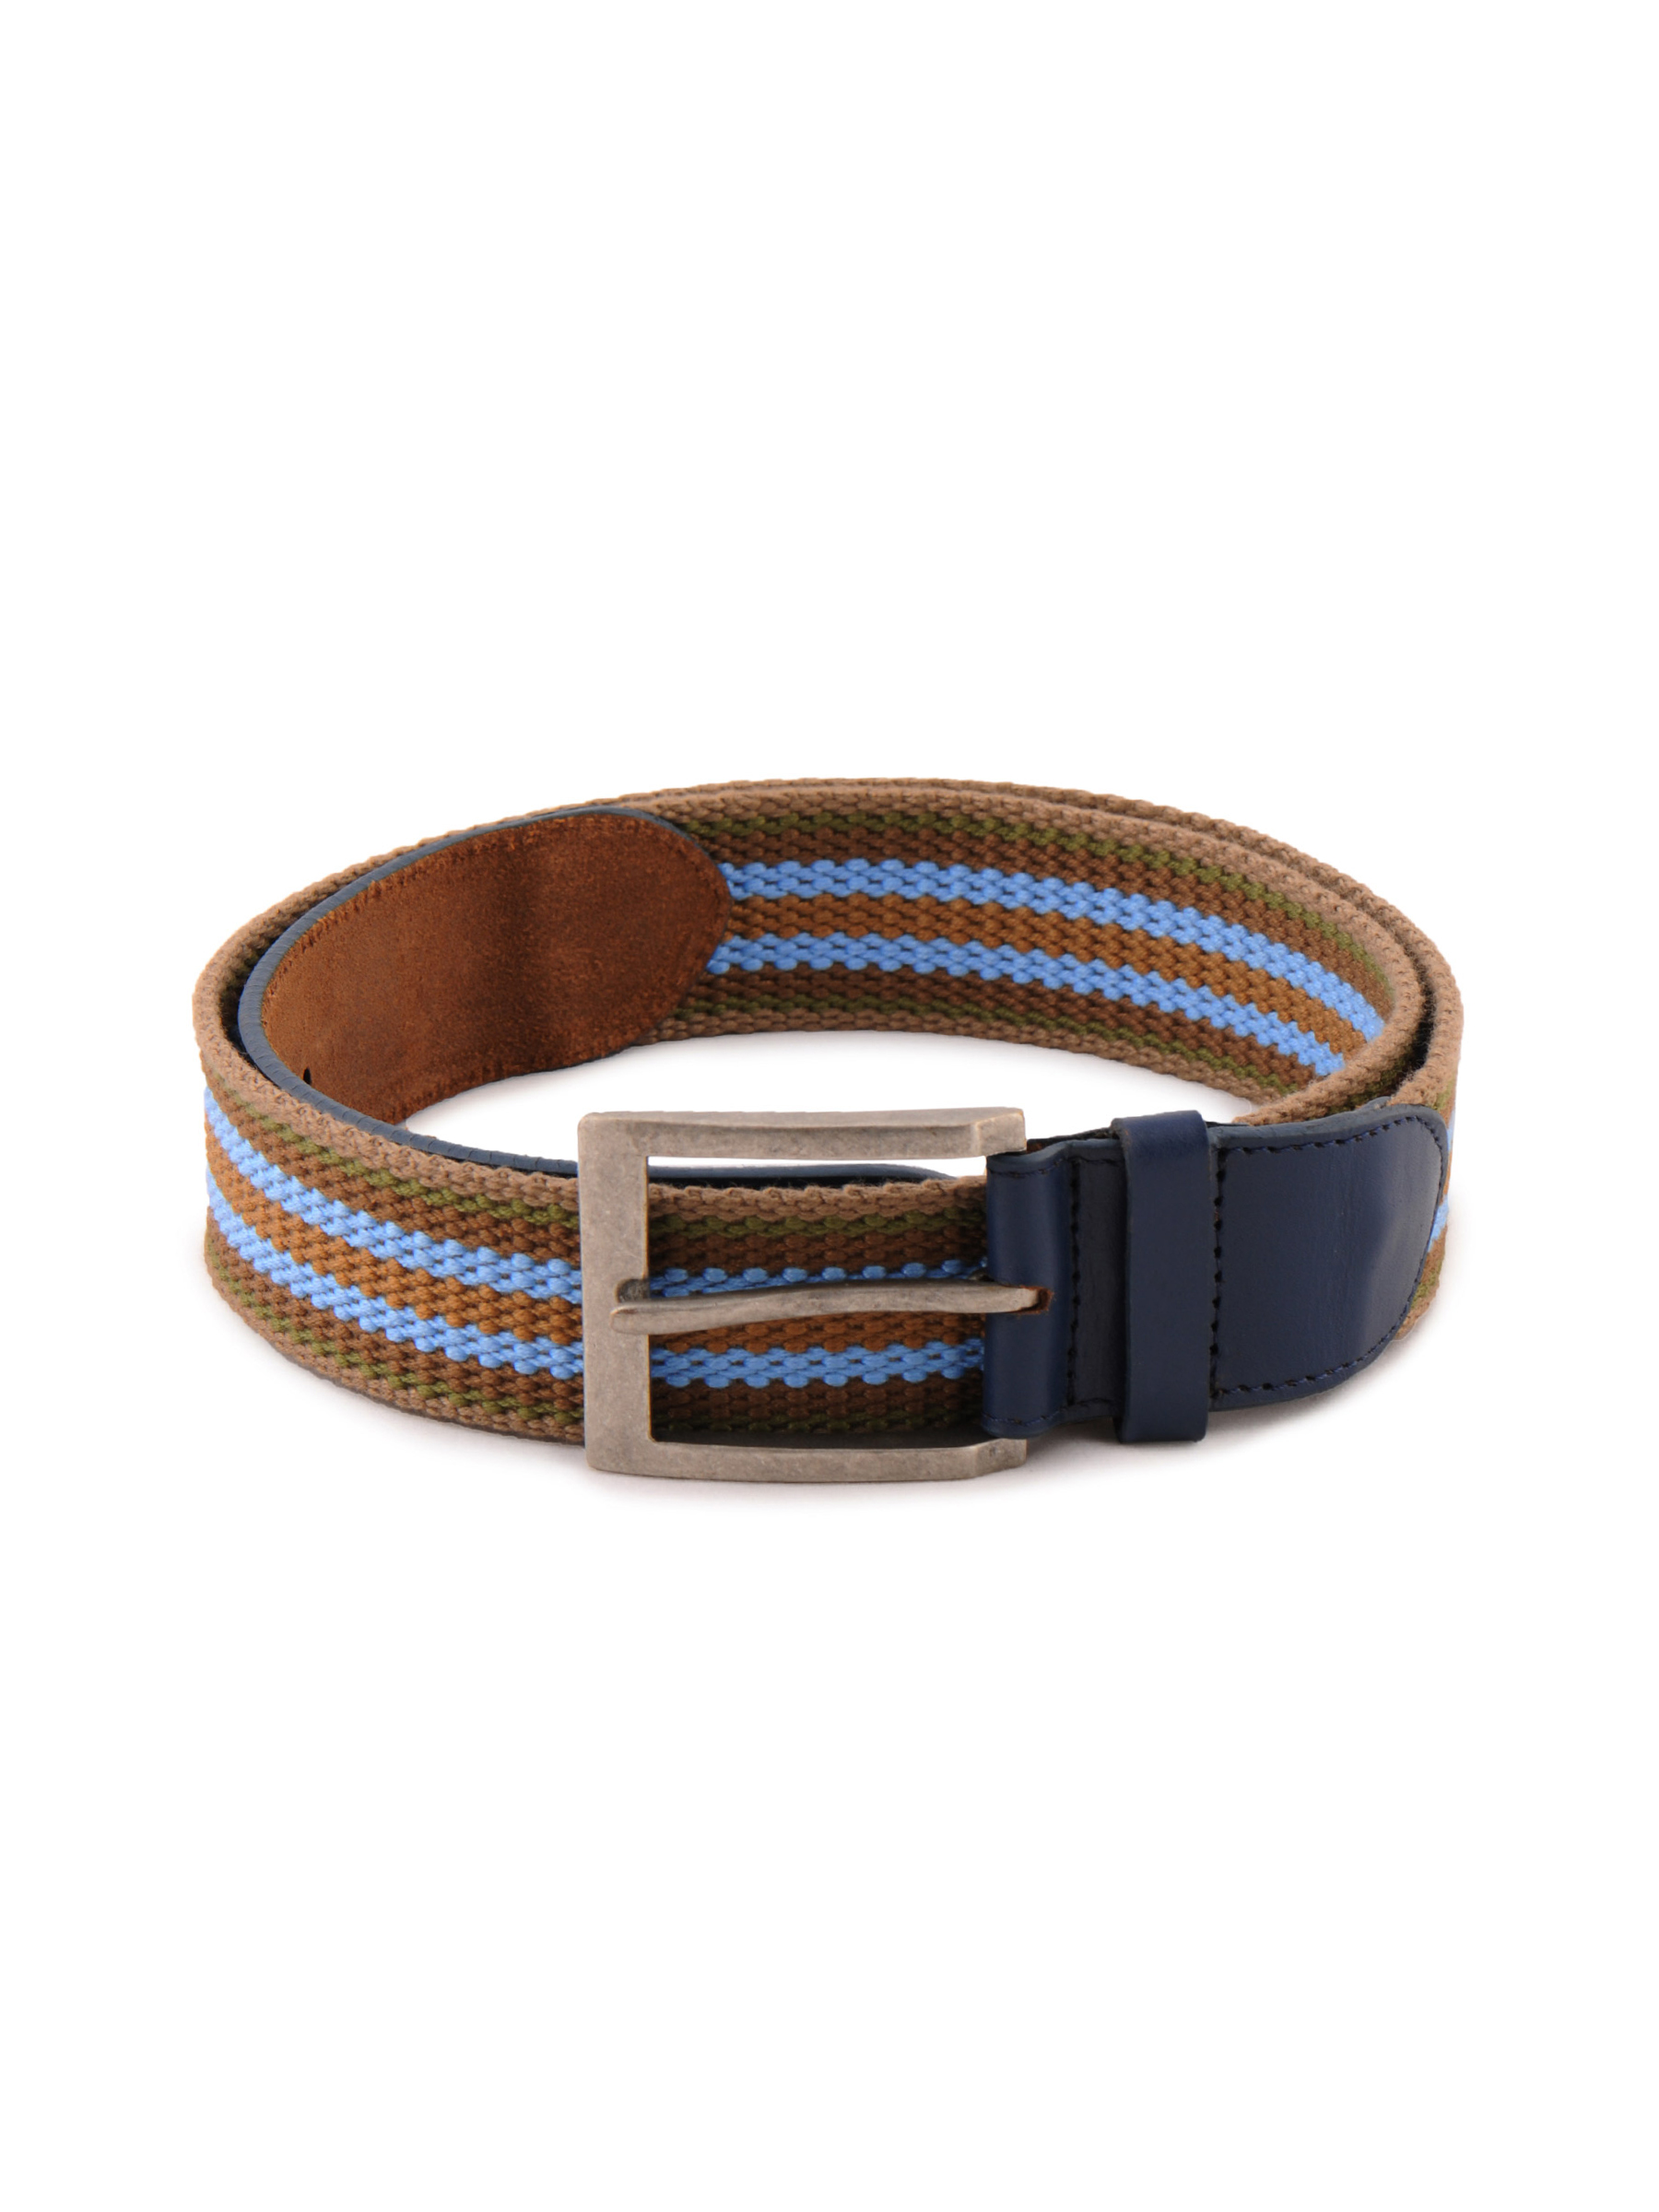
New Hide Men Stripes Blue Belts
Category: Accessories / Belts / Belts
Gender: Men
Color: Blue
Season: Fall 2011
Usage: Casual